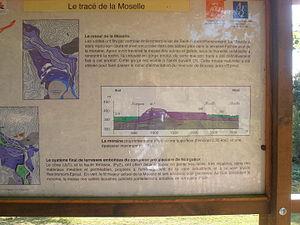
Vosges, Moraine de Noirgueux sur les communes de Saint-Nabord, Saint-Étienne-lès-Remiremont, Éloyes,
Le projet de réalisation d’un lac baptisé « lac de Noirgueux », puis Lac du Val Moselle et enfin Lac nautique de Remiremont, dans les Vosges, a été imaginé sur la Moselle au nord-est de la France.